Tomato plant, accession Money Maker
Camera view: horizontal (90 deg, fisheye); turntable rotation: 270 degrees
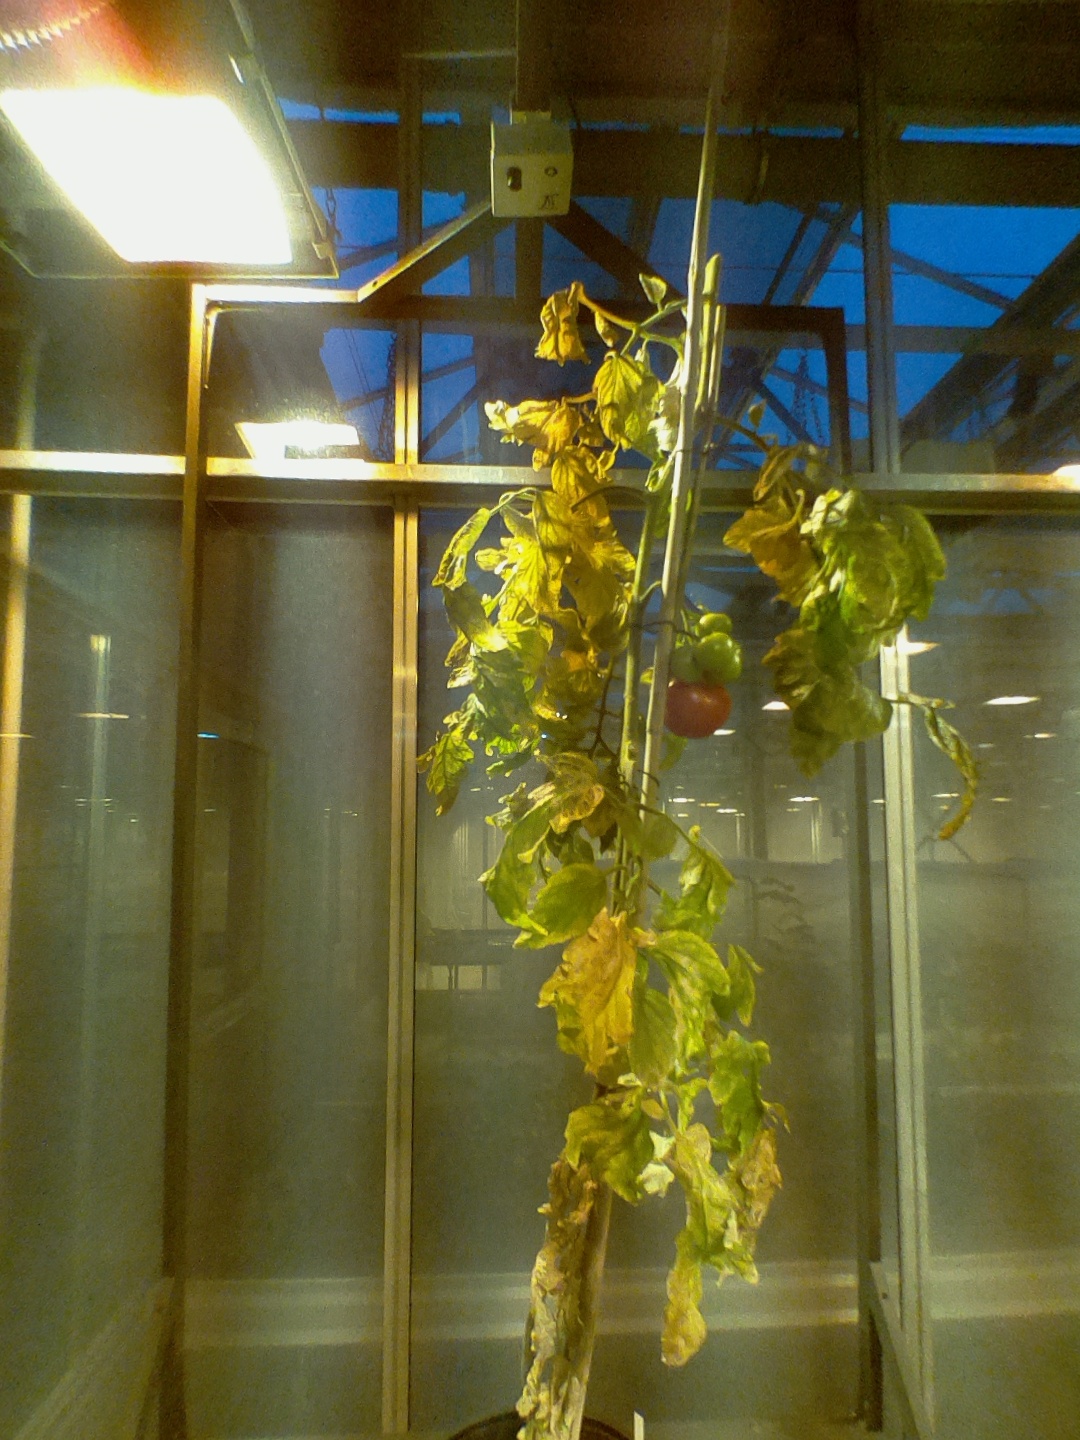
BBCH growth stage 81: 10%-20% of fruits show typical fully ripe color